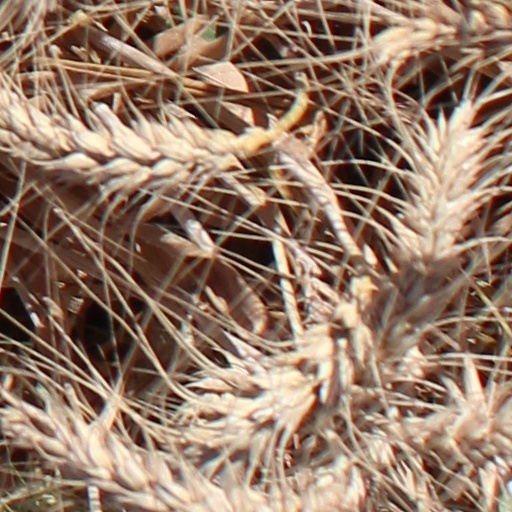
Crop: wheat